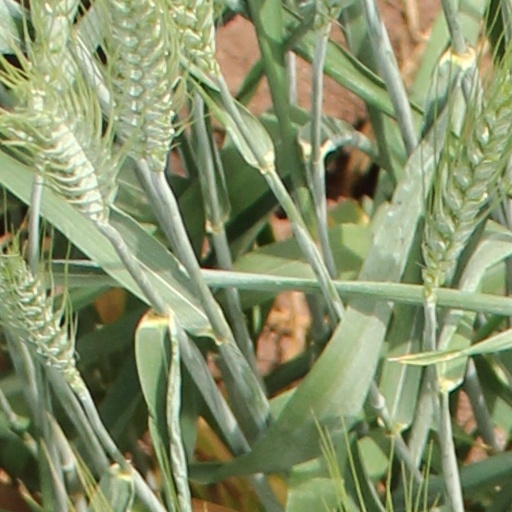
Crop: wheat